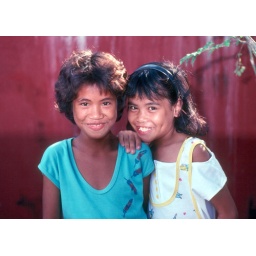
These delightful girls were fetching water for their parents in plastic drums. (Scanned slide.)